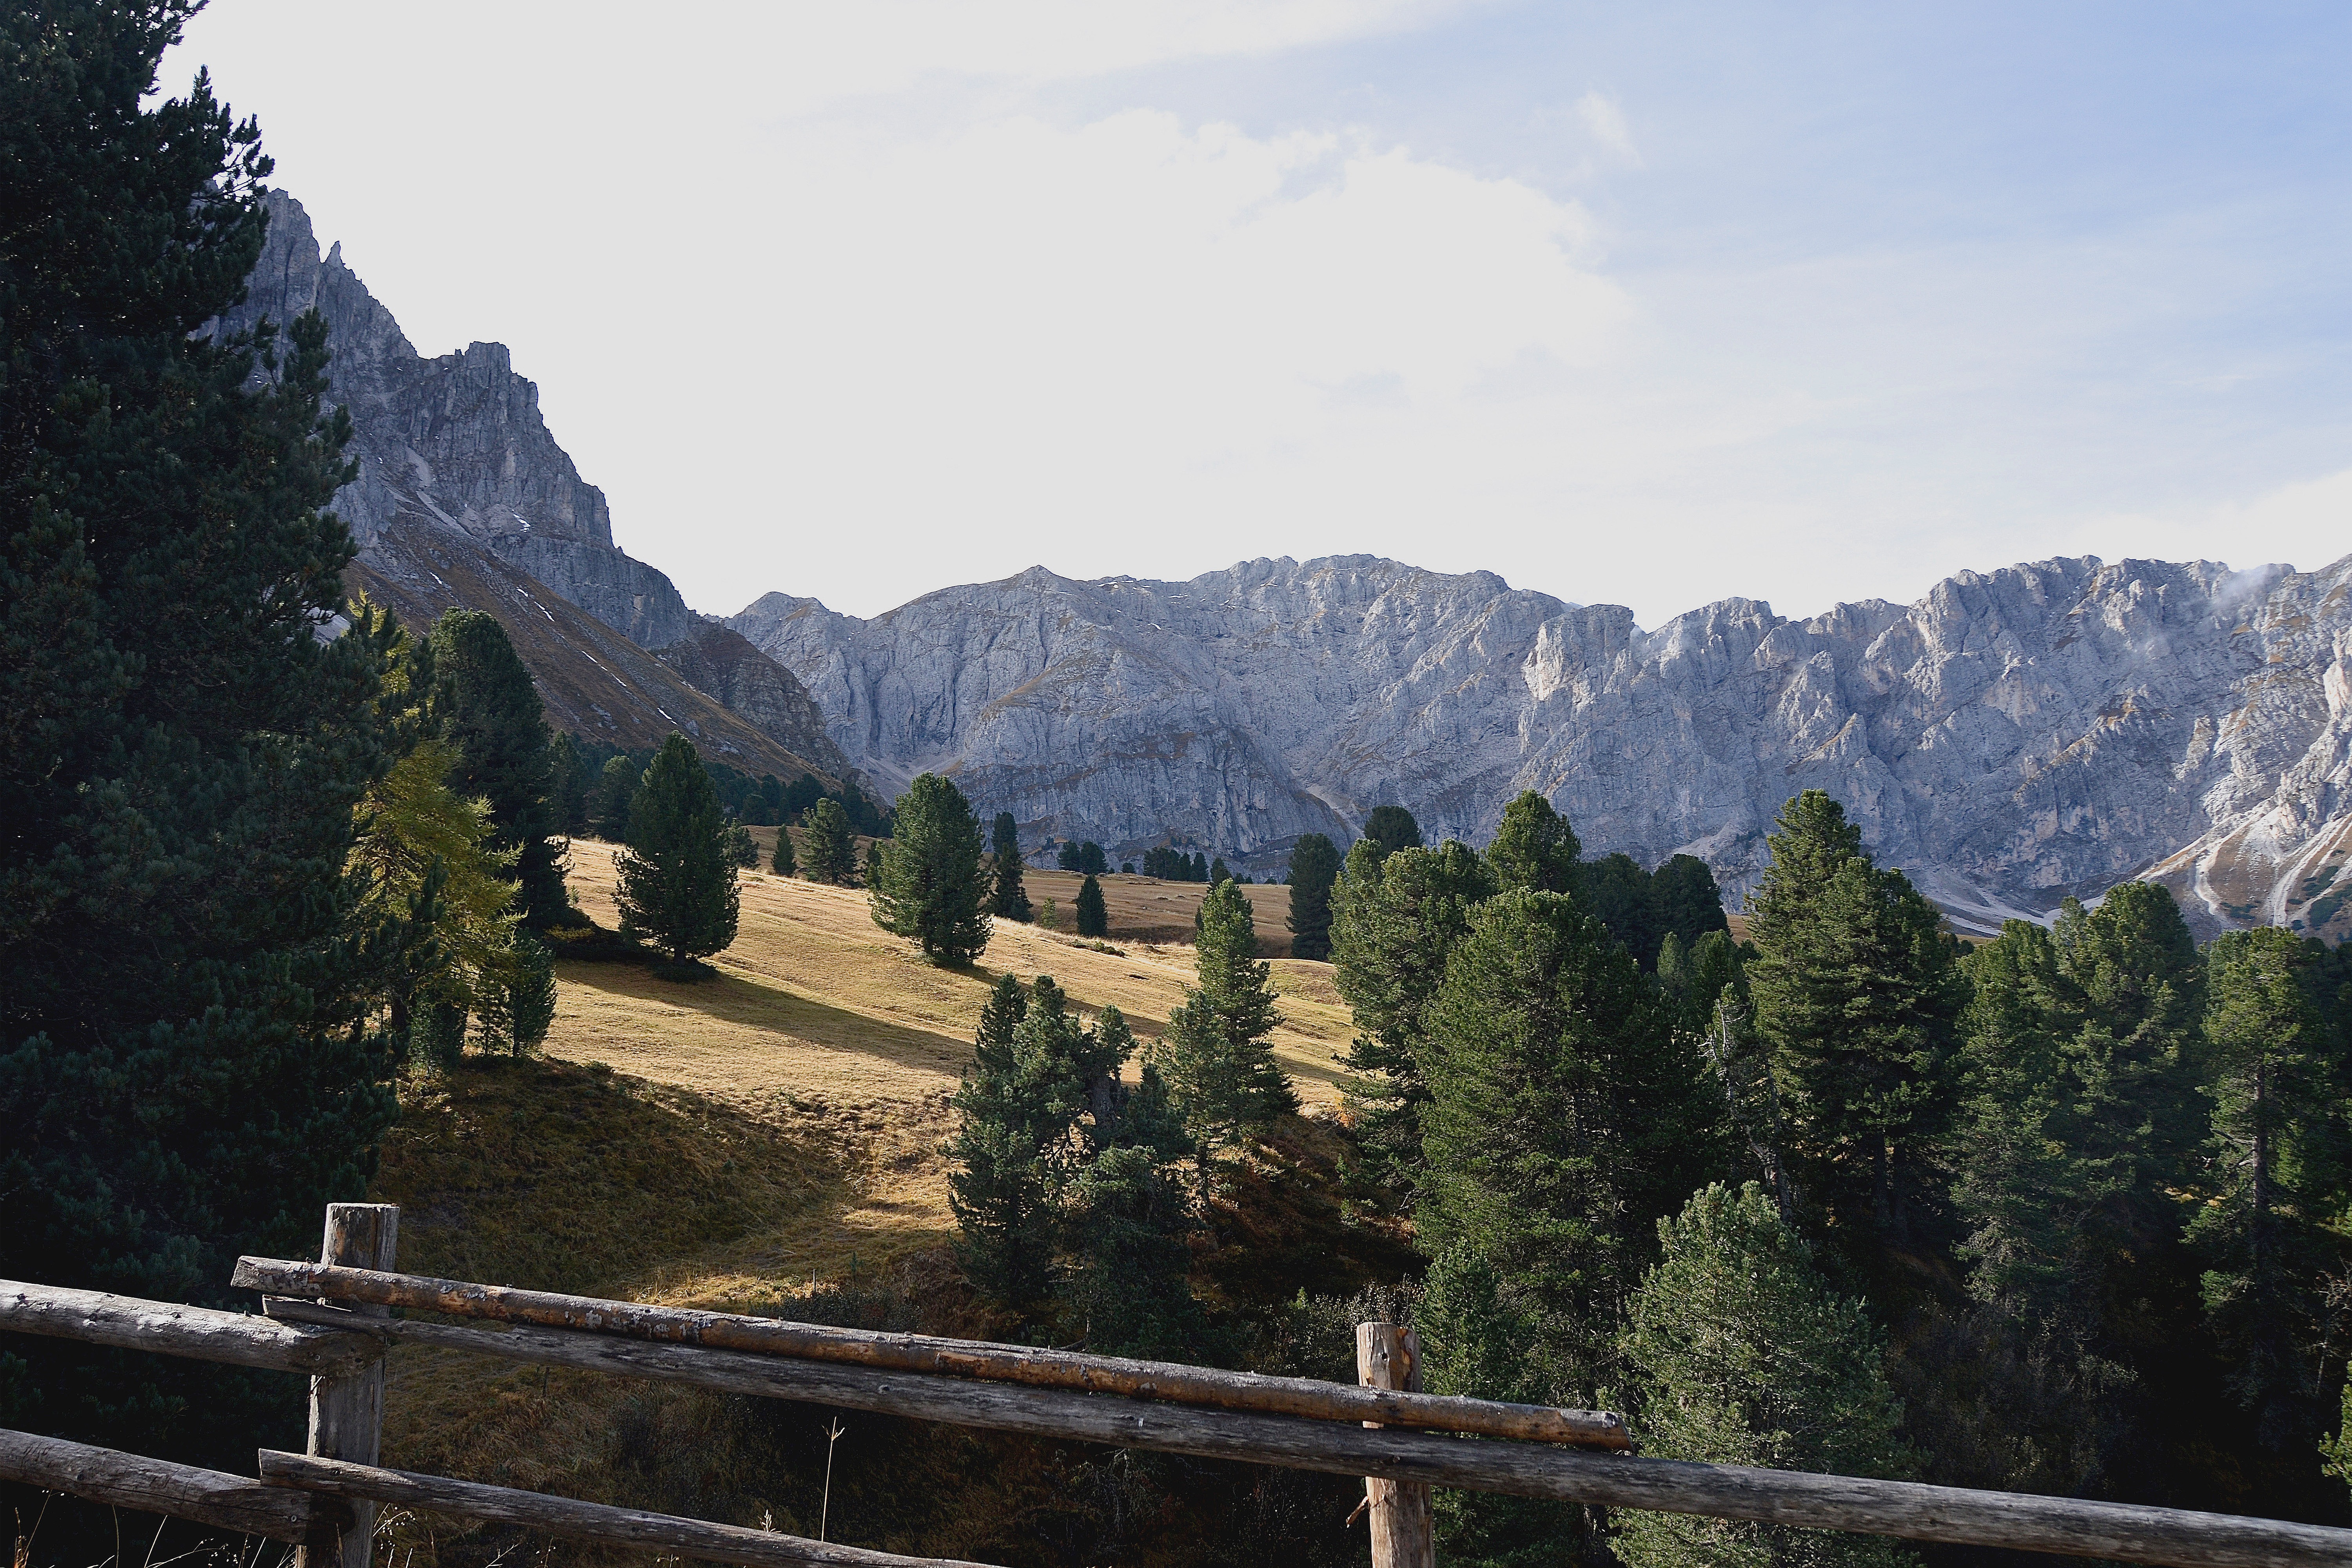
landscape, tree, nature, wilderness, walking, mountain, sun, valley, mountain range, summer, relax, holiday, lonely, leisure, ridge, trees, relaxation, mountains, alps, alm, dolomites, landform, reported, summer holiday, mountain pass, geographical feature, mountainous landforms